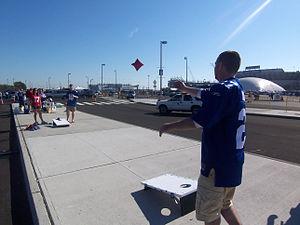
Une tailgate party est un événement social organisé sur et autour de coffre de voiture. Le tailgating, qui se déroule principalement aux États-Unis et au Canada, implique souvent de consommer des boissons alcoolisées et de réaliser de grillades. Elles ne sont cependant pas répandues dans d'autres pays anglophones tels que le Royaume-Uni, ni en Europe en général.